Netanya

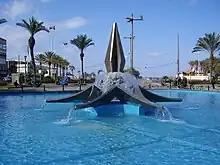
The fountain in the Independence Square. In 2012 it was moved to the west and an interactive electronic fountain was erected in its place

The funds for the project of building Netanya were raised by Itamar Ben-Avi and Oved Ben-Ami, who embarked on a fundraising trip to the United States to raise the money. In 1928 members of Bnei Binyamin and Hanotea, an organisation set up after Straus was informed of the establishment of the settlement, purchased of Umm Khaled lands. On December 14, 1928, a team led by Moshe Shaked began digging for water at the site. After water was discovered in February 1929, the first five settlers moved onto the land. In the weeks that followed, more settlers began arriving. Development was set back due to the 1929 Palestine riots and massacre of Jews. By September, however, development was back on track with the cornerstones for the first 10 houses being laid on Sukkot.